Sasanian Empire

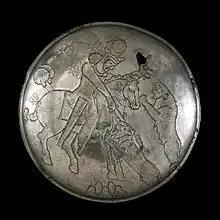
A Sasanian silver plate depicting a royal lion hunt

On different occasions, Sassanid kings sent their most talented Persian musicians and dancers to the Chinese imperial court at Luoyang during the Jin and Northern Wei dynasties, and to Chang'an during the Sui and Tang dynasties. Both empires benefited from trade along the Silk Road and shared a common interest in preserving and protecting that trade. They cooperated in guarding the trade routes through central Asia, and both built outposts in border areas to keep caravans safe from nomadic tribes and bandits.